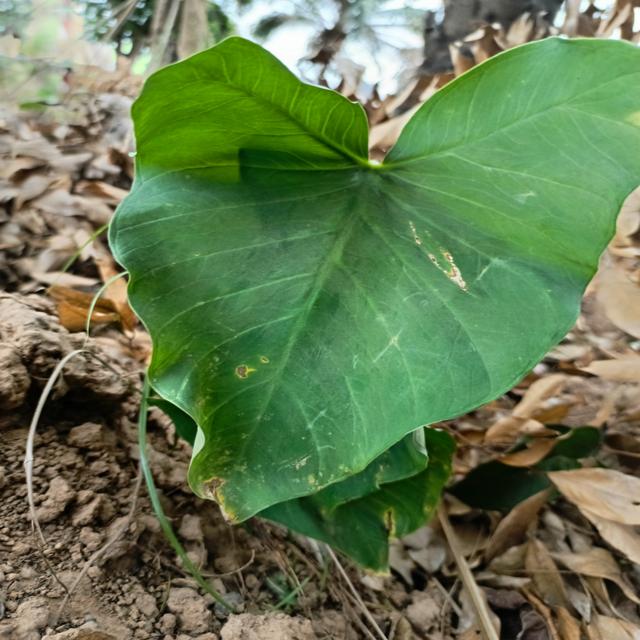
Label: Early_Blight